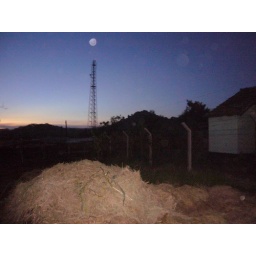
Animal stable and hay just a few yards down from the Tree House. Notice the cell phone tower in the background